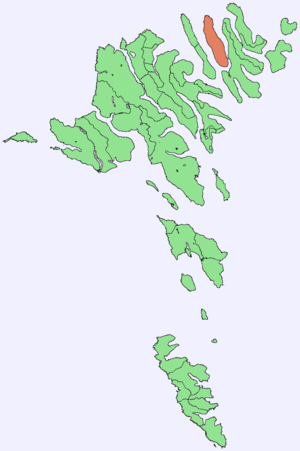
Kunoy
Areal: 35,5 km²